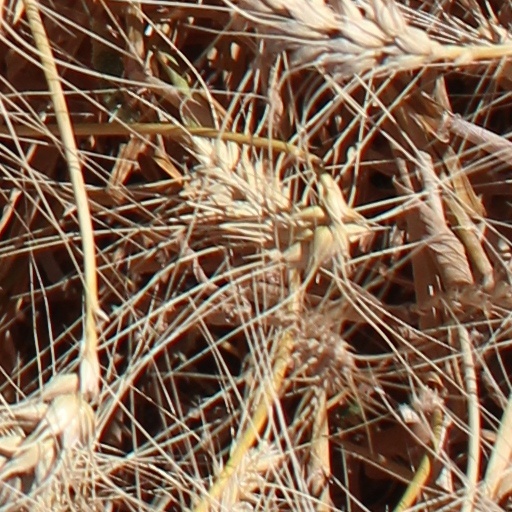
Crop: wheat